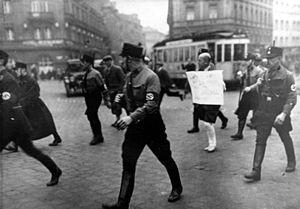
La Shoah est l’extermination systématique par l'Allemagne nazie d'entre cinq et six millions de Juifs, soit les deux tiers des Juifs d'Europe et environ 40 % des Juifs du monde, pendant la Seconde Guerre mondiale. On utilise aussi les termes d'« Holocauste », de « génocide juif » ou « génocide nazi », voire « Génocide » tout court, de « judéocide » ou encore de « destruction des Juifs d'Europe », des débats opposant historiens et linguistes sur le terme adéquat.